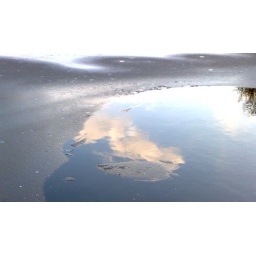
sky fell in the water 2